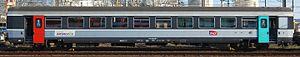
Voiture Corail Vtu n° 50 87 30-02 001-8 A5B5tu en livrée Corail+ logo carmillon, en gare de Bordeaux. Cette série de voiture se distingue par ses portes louvoyantes-coulissantes.
Les voitures Corail sont des voitures voyageurs de la Société nationale des chemins de fer français, mises en service entre 1975 et 1989.
On appelle livrée la décoration extérieure d'un matériel roulant ferroviaire. Au cours de son histoire, depuis 1938, la Société nationale des chemins de fer français a utilisé de nombreuses livrées liées aux modes et aux changements de matériels. Certaines sont des essais sans lendemain sur quelques machines, d'autres sont de véritables marqueurs de l'identité de l'entreprise, par exemple la livrée « béton ».